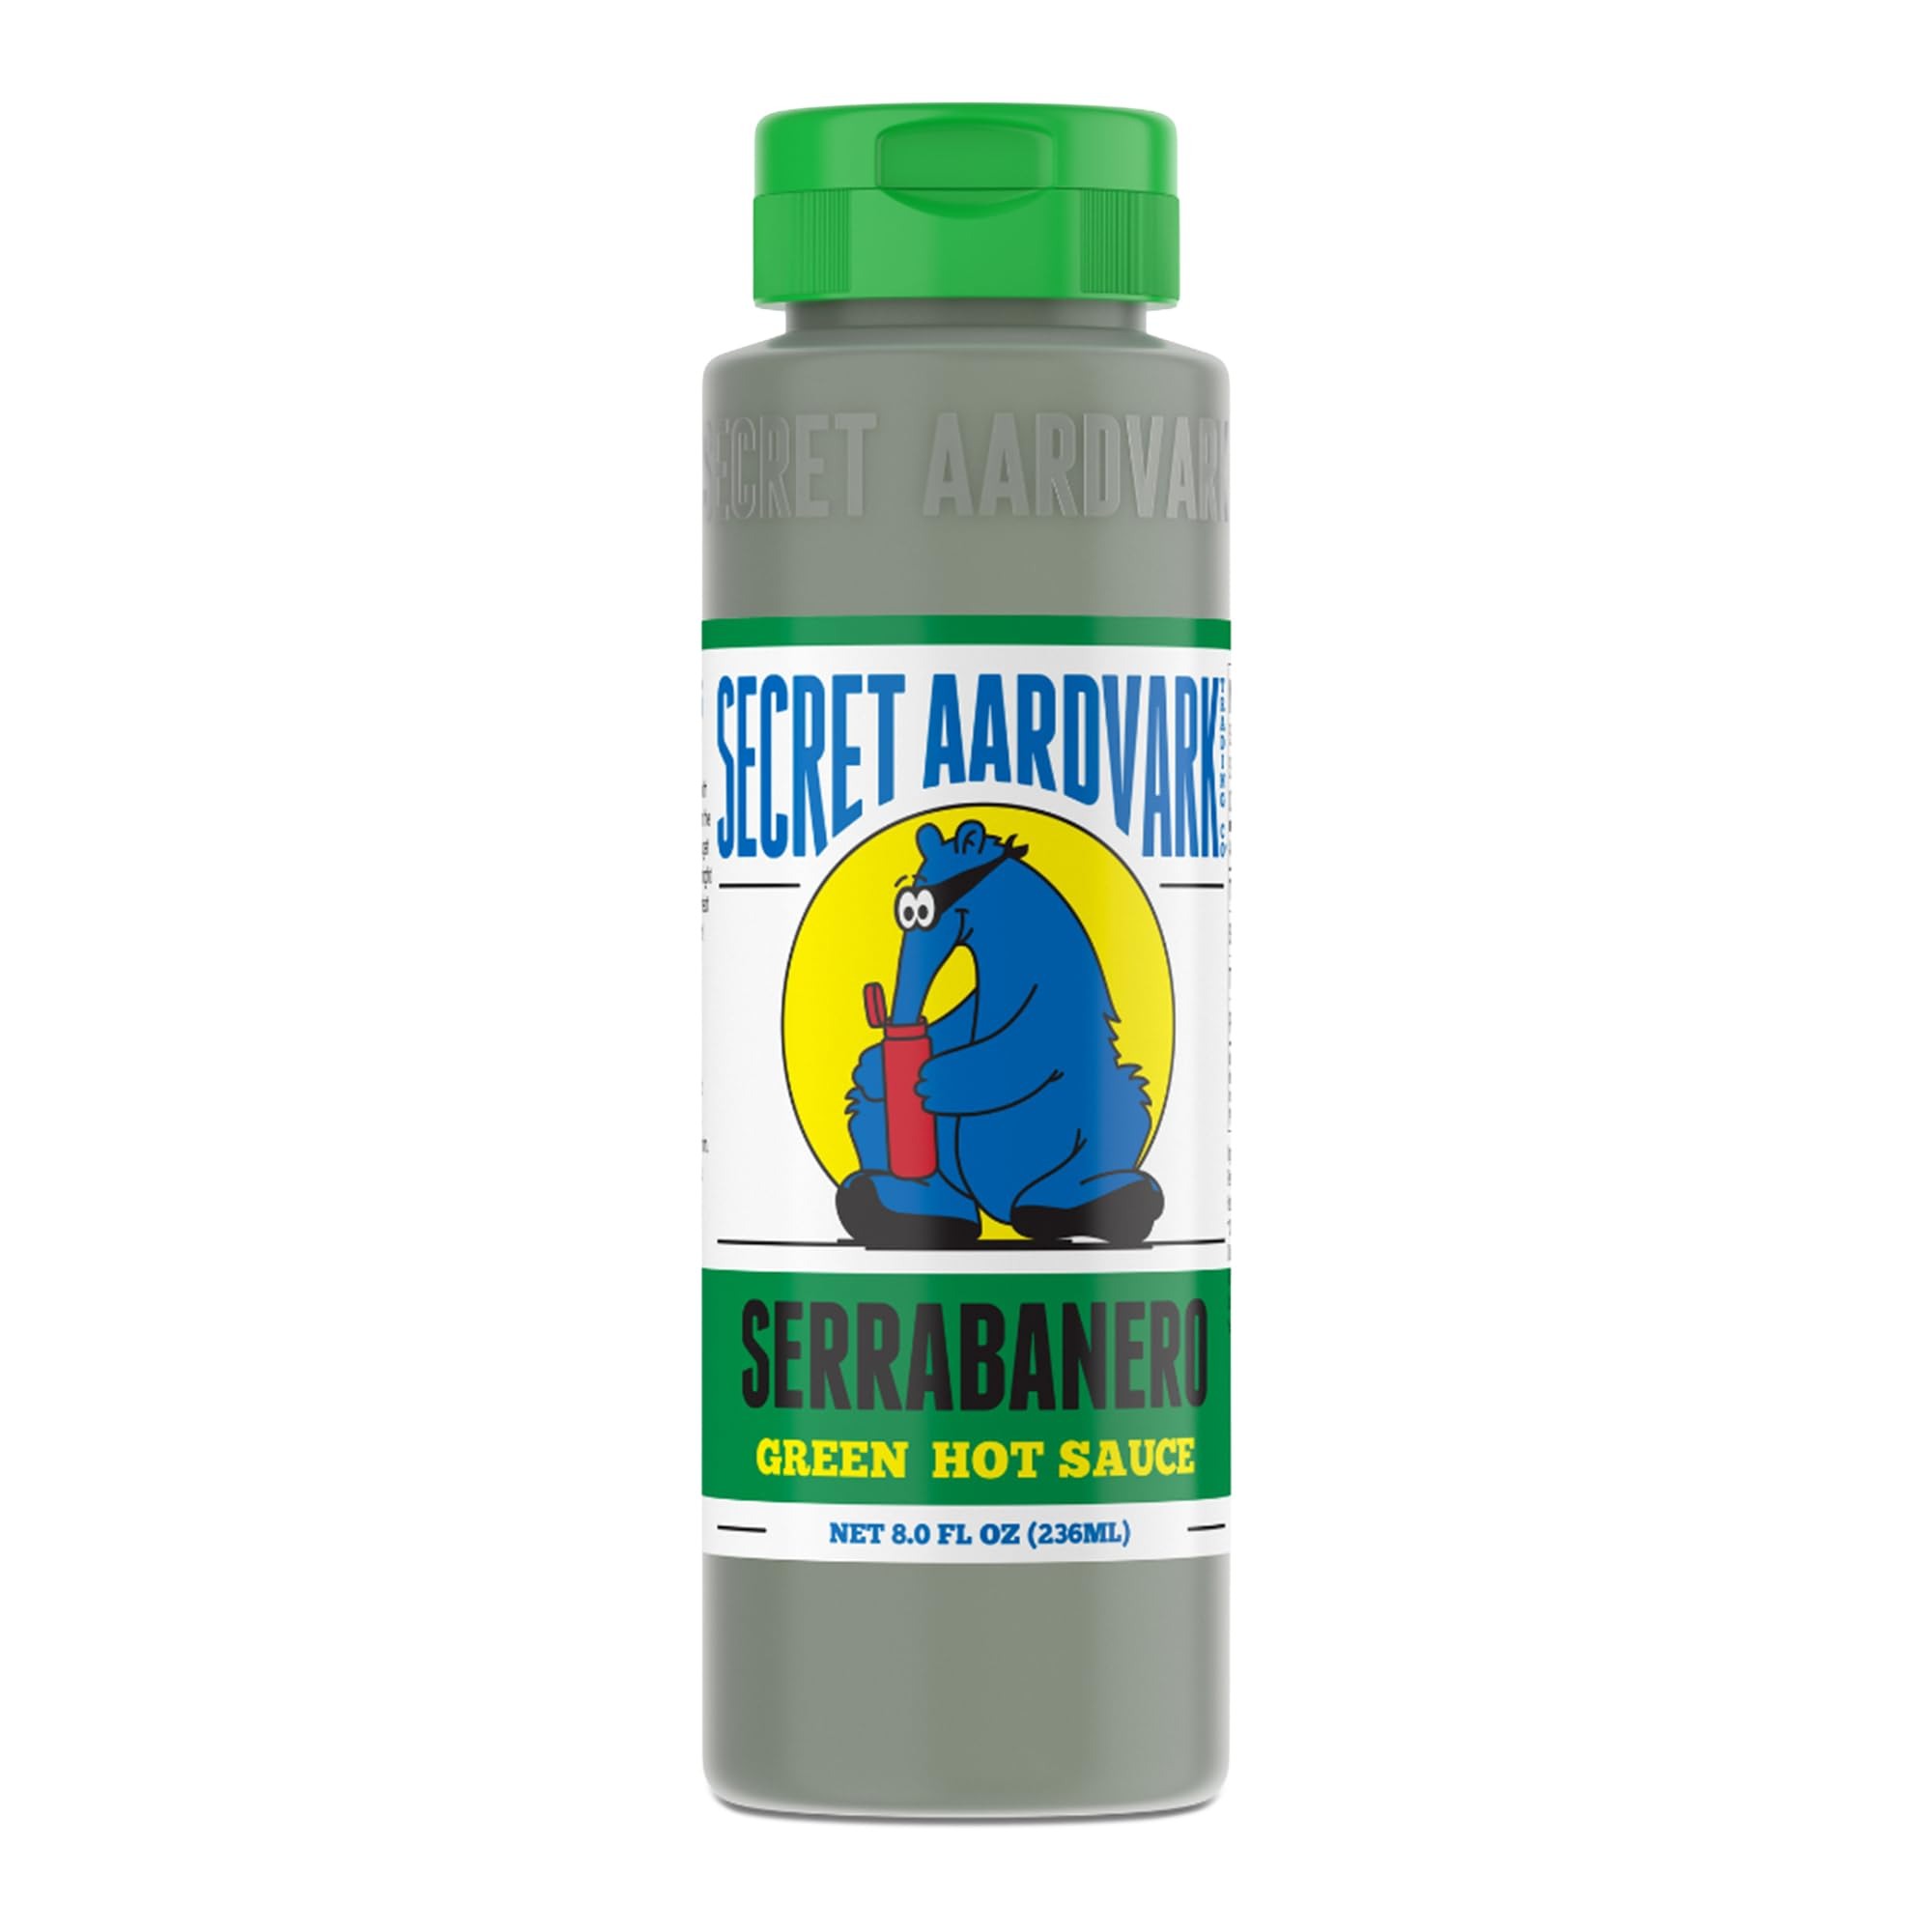
Item Name: SECRET AARDVARK Serrabanero Green Hot Sauce, 8 FZ
Bullet Point: Non-GMO Certified
Value: 8.0
Unit: Fl Oz

Price: 11.99